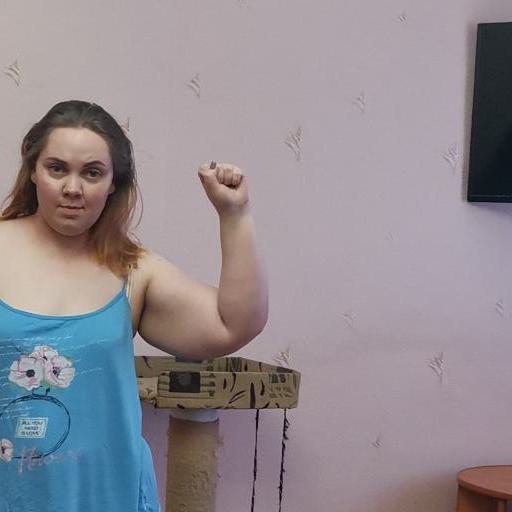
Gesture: fist